Recep Küpçü

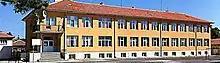
Recep Küpçü school in Topchiysko, Burgas

In the village of Topchiysko, Burgas, there is a school named after him. A Turkish cultural center in Burgas also bears his name. There are numerous literary criticisms and analyzes of his works, both in Bulgarian and Turkish. Rıza Mollaoğlu describes him and his poetry as a light for all Turks living in Bulgaria. Some of his poems are studied at Turkish schools in Turkey. Every year his death is commemorated in different cities like Edirne, İzmir, İstanbul, and Burgas.